HMS Bellerophon (1786)

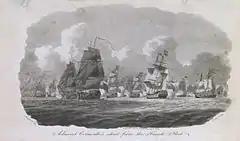
"Admiral Cornwallis's Retreat from the French Fleet", an 1802 engraving of a work by William Anderson, depicting Cornwallis's Retreat

"Bellerophon" returned to sea in May 1795 after three months anchored in the Solent. She had been at Spithead on 1 May, when the 98-gun caught fire and blew up, with "Bellerophon" rescuing twelve men. Still with the Channel Fleet, she joined a squadron commanded by Vice-Admiral Sir William Cornwallis which was patrolling off Ushant. The squadron had arrived on station on 7 June, and the following day captured a convoy of eight French merchants off Belle Île. The squadron remained in the area until 16 June, when a lookout on "Bellerophon" spotted a large fleet to the east-south-east. This was the Brest fleet, consisting of thirteen ships of the line, two frigates, two brigs and a cutter, under Admiral Villaret de Joyeuse. Heavily outnumbered, Cornwallis ordered a retreat, but "Bellerophon" and sailed unusually slowly and he found himself being steadily overhauled by the French. Keeping his ships together, Cornwallis ordered "Bellerophon" to take up position at the head of his line, later explaining that "The Bellerophon I was glad to keep in some measure as a reserve, having reason at first to suppose there would be full occasion for the utmost exertions of us all ... I considered that ship a treasure in store, having heard of her former accomplishments, and observing the spirit manifested by all on board when she passed me, joined to the zeal and activity shewed by Lord Cranstoun during the whole cruize."